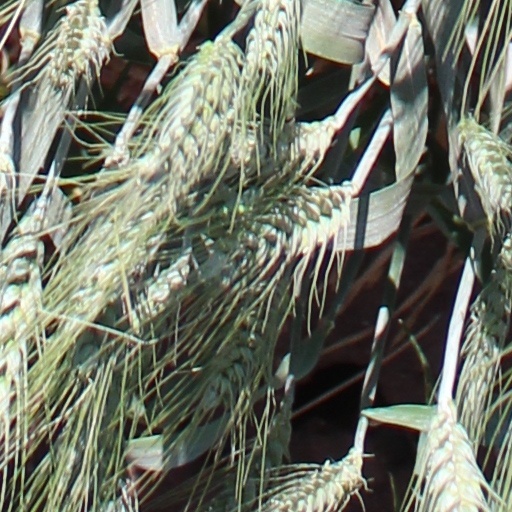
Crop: wheat